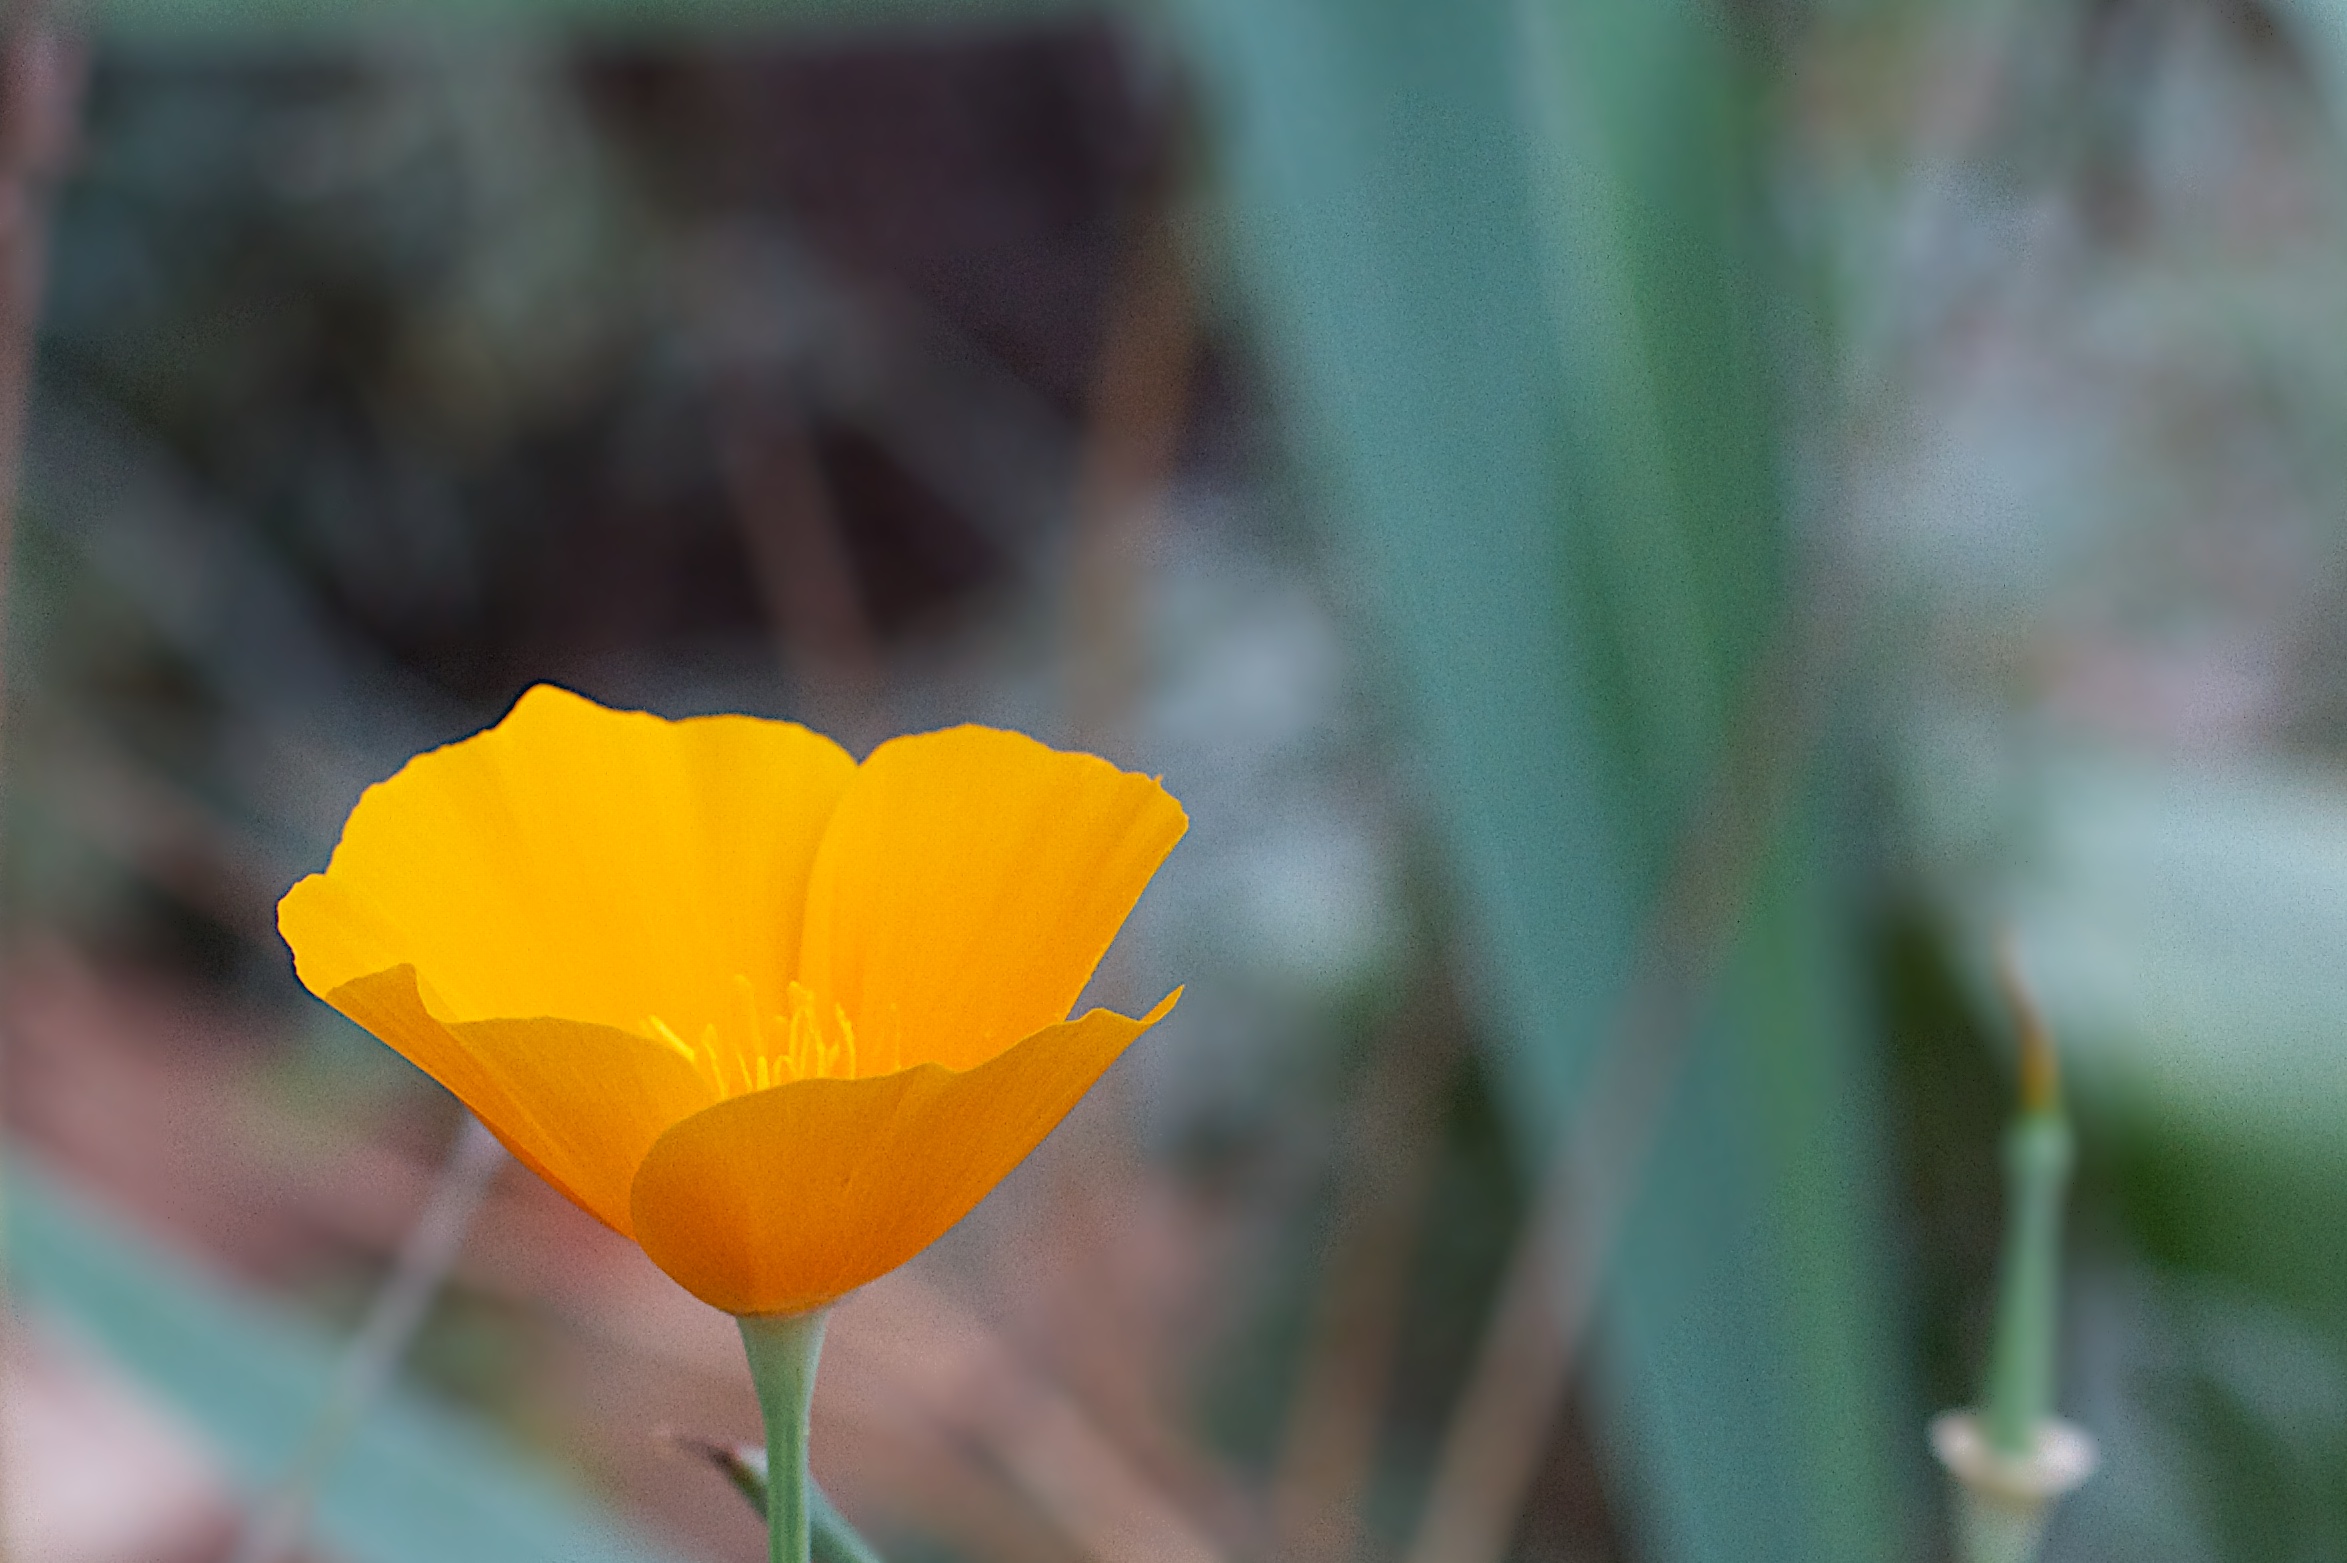
nature, plant, leaf, flower, petal, botany, yellow, flora, wildflower, close up, poppy, macro photography, flowering plant, plant stem, land plant